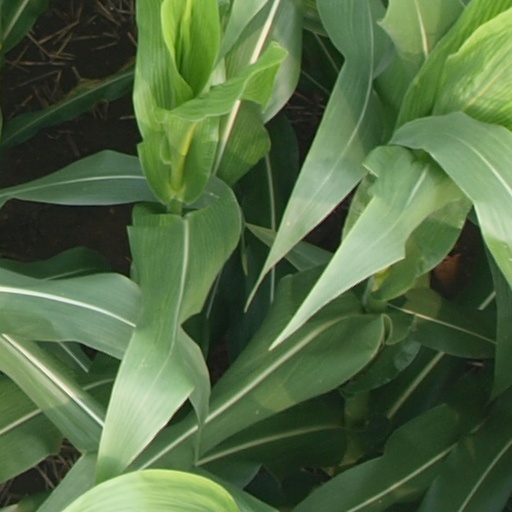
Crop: maize; corn